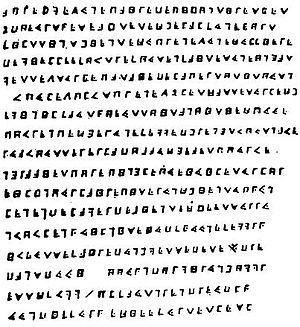
Cryptogramme du Forban"" trouvé à l'île Mahé. C'est un message chiffré, lancé dans la foule par le pirate La Buse montant au supplice, qui révélerait l'emplacement de ses trésors."
Le cryptogramme de La Buse est un document crypté que l'on attribue à Olivier Levasseur, pirate que l'on connaît surtout sous le surnom de La Buse. Ce document est supposé permettre de localiser un fabuleux trésor, le trésor de La Buse.